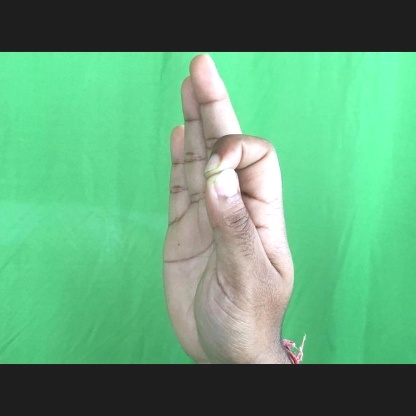
Mudra: Aralam